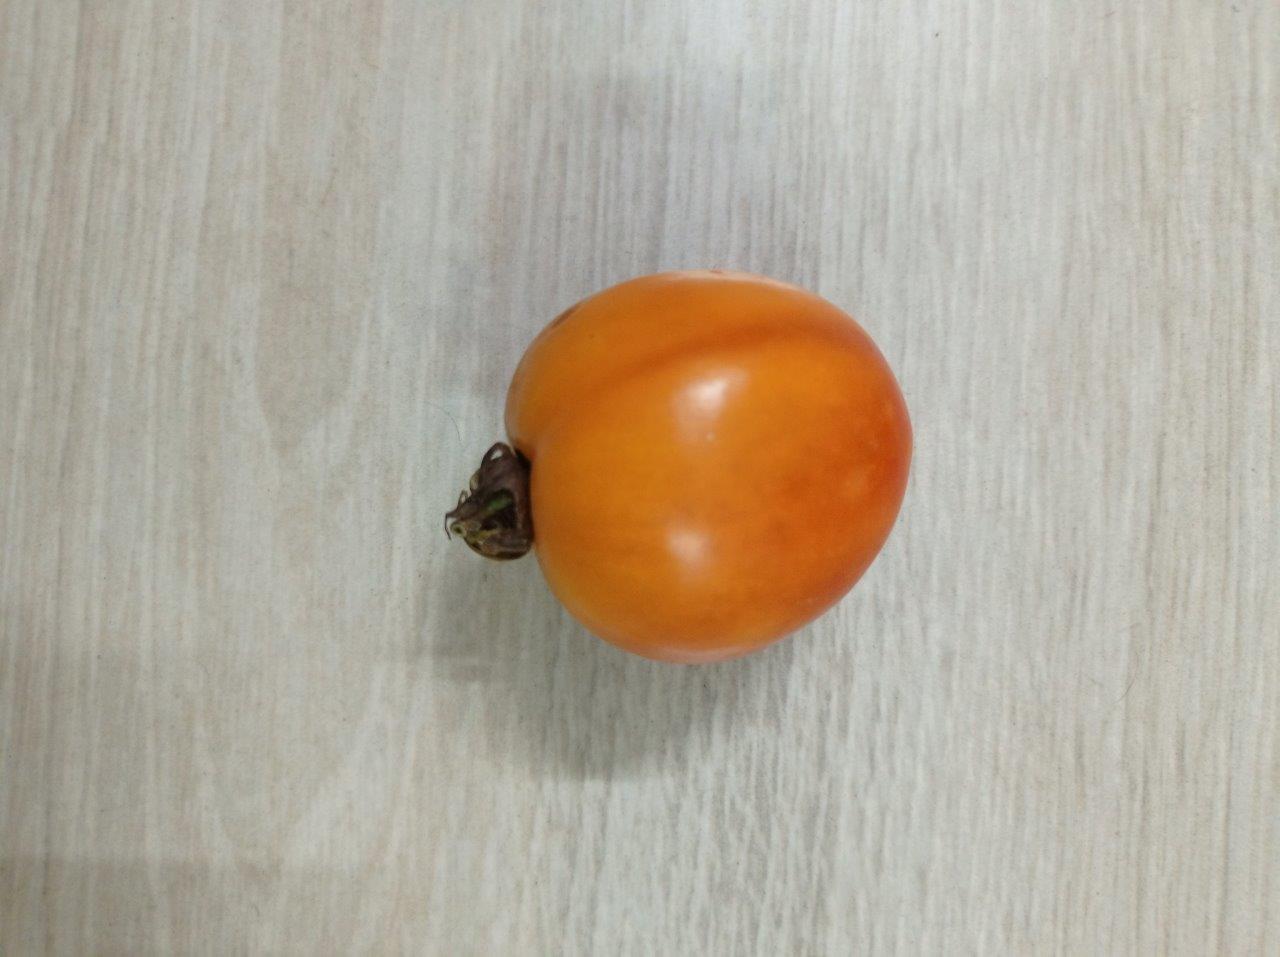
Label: Fresh